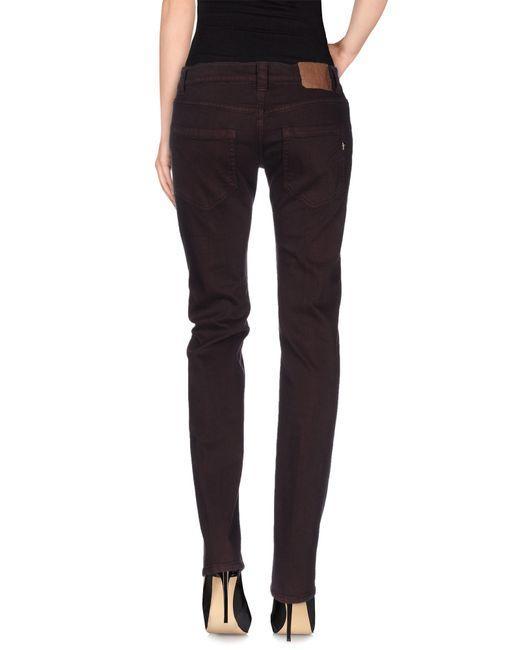
Slim Fit stylische Jeans für Damen